Wooden Church, Reghin

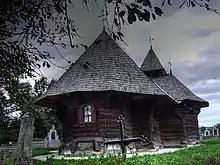
Reghin Wooden Church

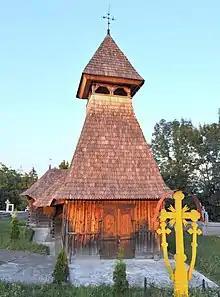
Entrance

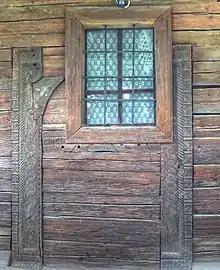
Old door

The Wooden Church is a Romanian Orthodox church located at 5 Măcieșului Street in Reghin, Romania. It is dedicated to Saint Nicholas.